Michael Driscoll (baseball)

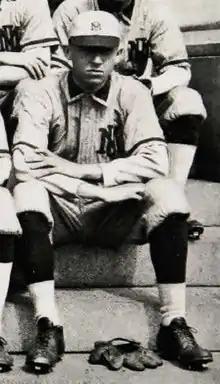
Driscoll with the University of Maine in 1914

Michael Columbus Driscoll (October 19, 1892 – March 22, 1953) was an American professional baseball pitcher with the Philadelphia Athletics during the season. He was born in North Abington, Massachusetts and attended the University of Maine, where he played college baseball for the Black Bears in the 1910s. He died in 1953 and was buried in Easton, Massachusetts.